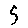
Label: 5